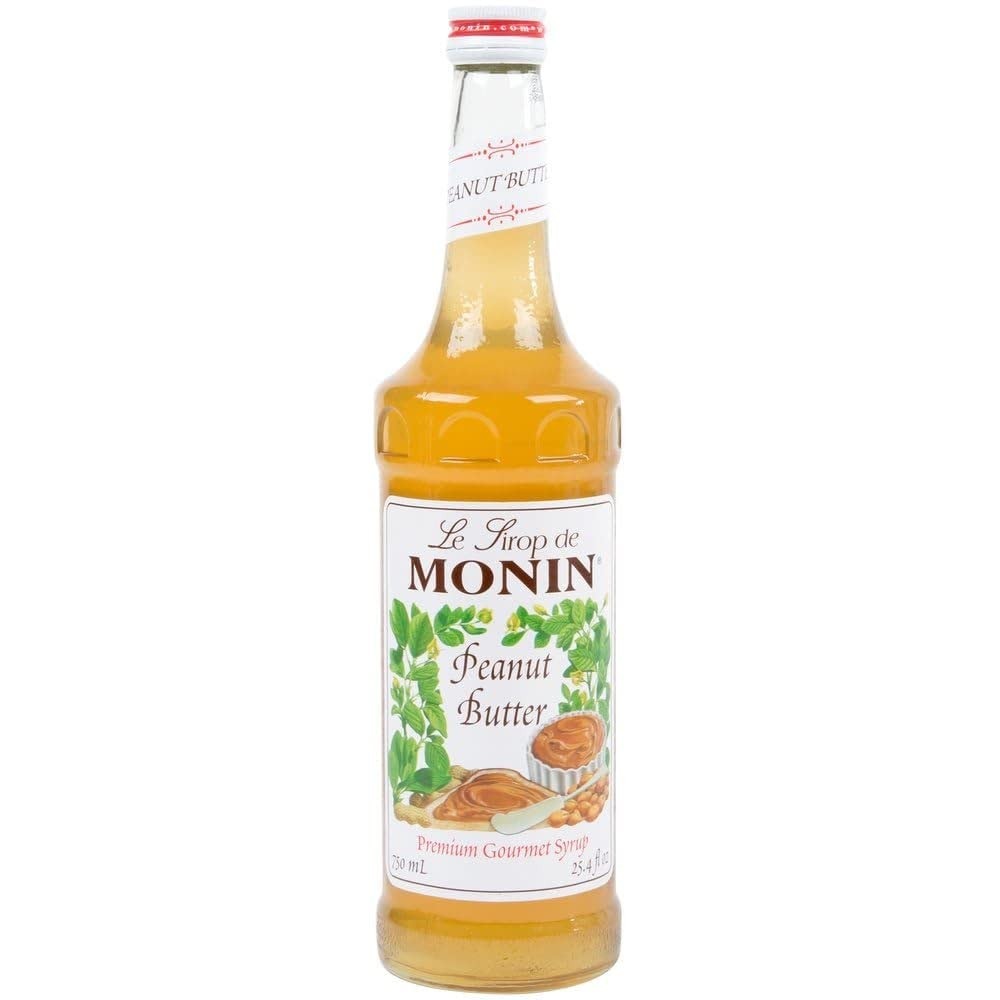
Item Name: Monin - Peanut Butter Syrup, Creamy Peanut Flavor, Great for Shakes, Smoothies, and Desserts, Non-GMO, Gluten-Free (750 ml)
Bullet Point 1: GREAT FOR SHAKES & SMOOTHIES: Monin Peanut Butter Syrup is perfect for blending into shakes, smoothies or delicious desserts.
Bullet Point 2: TASTING NOTES: Authentic and distinct peanut aroma, intense and creamy real peanut flavor
Bullet Point 3: SPECIFICATIONS: Allergen Free, Dairy Free, Gluten Free, Halal, Kosher, No Artificial Colors, No Artificial Flavors, No Artificial Ingredients, No Artificial Preservatives, No Artificial Sweeteners, Non-GMO, & Clean Label
Bullet Point 4: SYRUP TO SUPPORT BEE COLONIES: Colony Collapse Disorder is greatly reducing bee populations worldwide. Our syrup recycling initiative has been sending waste syrup to feed bees since 2008, and has fed over 374 billion bees!
Bullet Point 5: GREEN PACKAGING & LABELING: With BPA free bottles, 100% recyclable boxes comprised of 30% recycled content, printed with biodegradable water-based ink containing zero pollutants, and pulp inserts, we’re doing our part for the environment.
Value: 25.4
Unit: Fl Oz

Price: 17.99